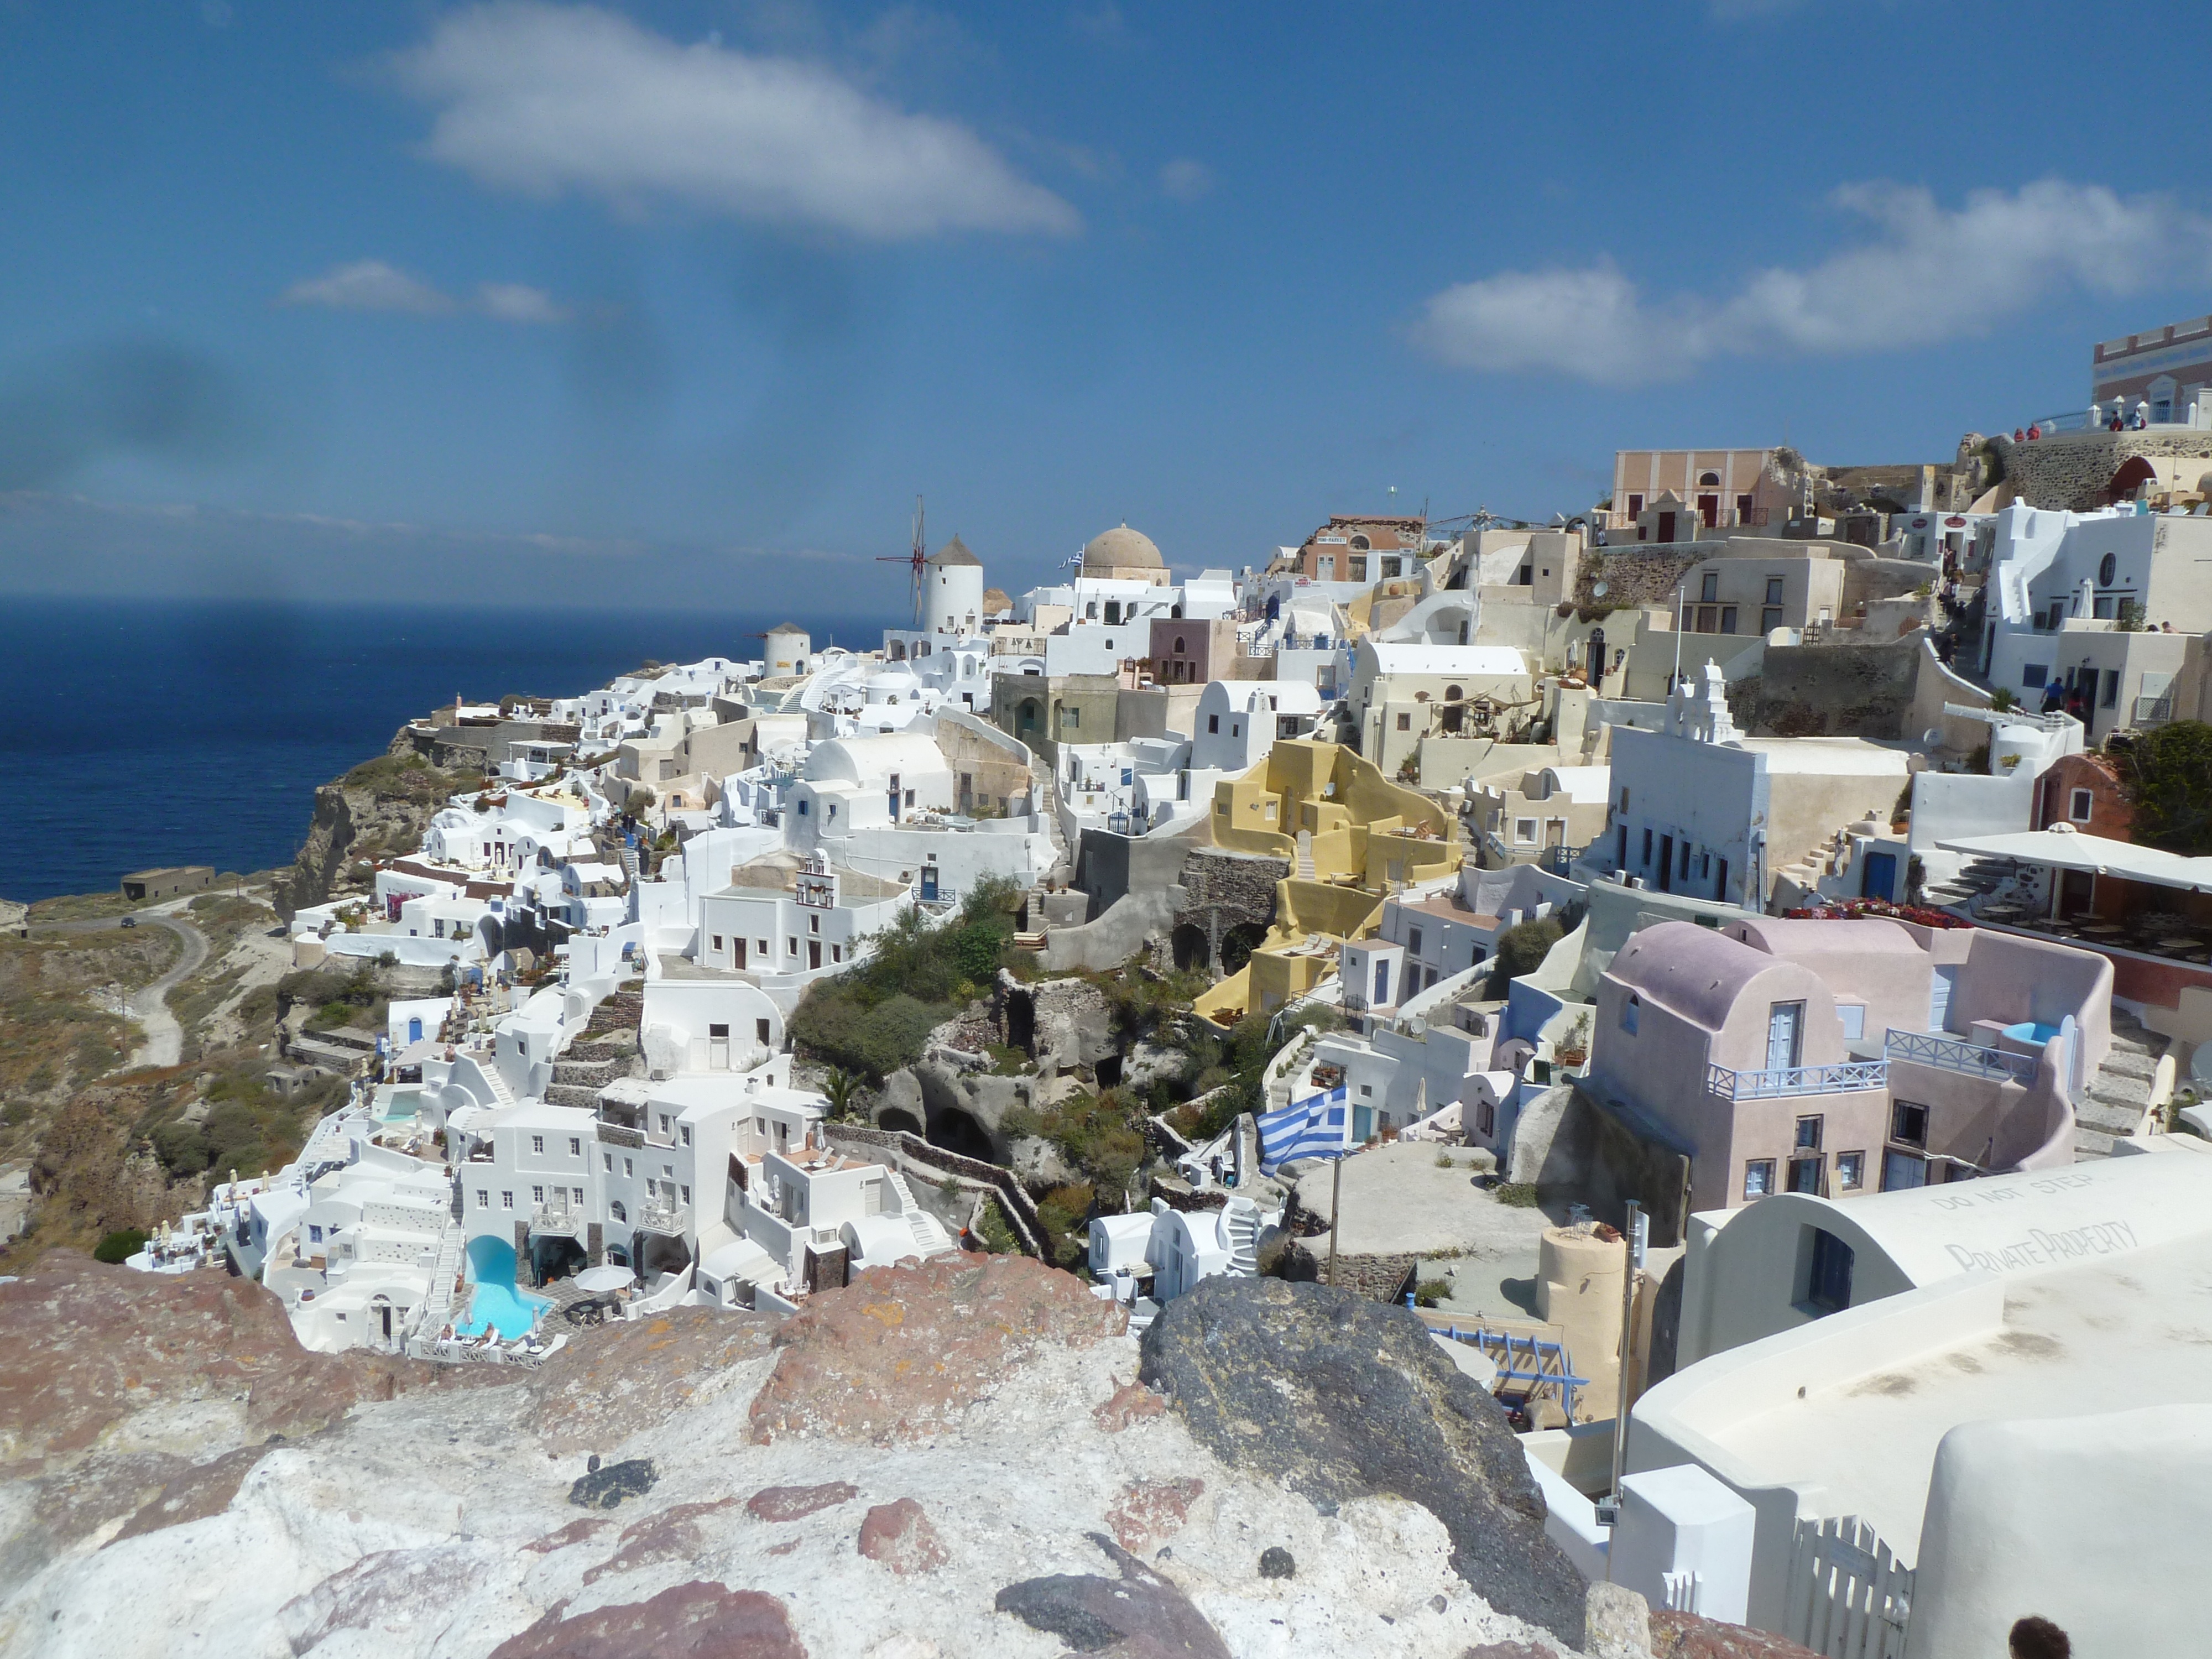
sea, coast, town, city, village, terrain, santorini, greece, cape, aerial photography, human settlement